The Man Who Lost His Head (book)

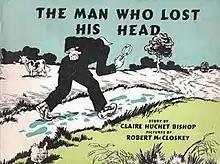
Early edition cover

The Man Who Lost His Head is a 1942 children's picture book written by Claire Huchet Bishop and illustrated by Robert McCloskey.